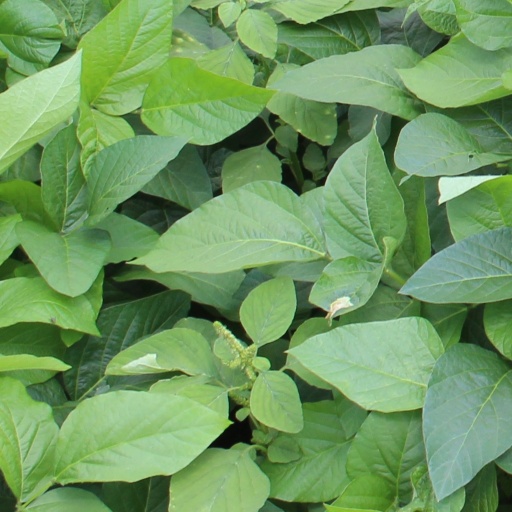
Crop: soybean